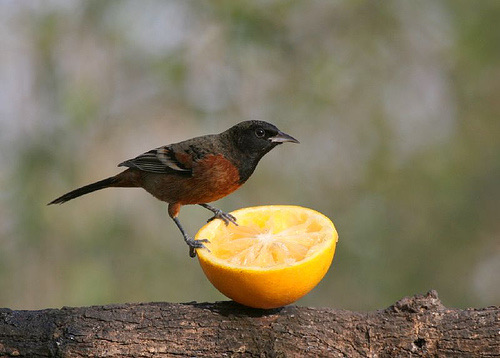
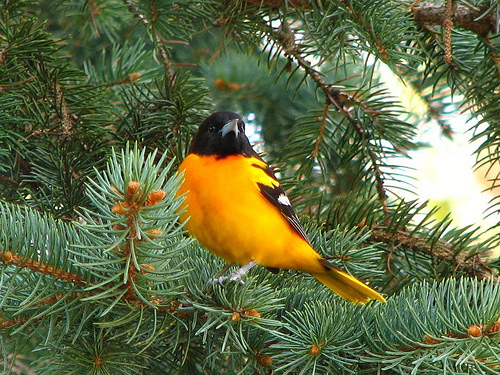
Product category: misc
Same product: yes